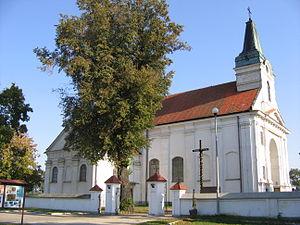
Wyszków est une ville polonaise de la gmina de Wyszków dans la powiat de Wyszków de la voïvodie de Mazovie dans le centre-est de la Pologne.